The Doris Day Show

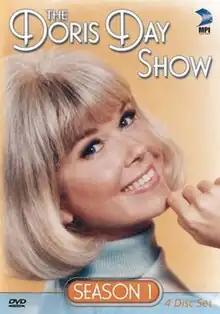
First season DVD cover

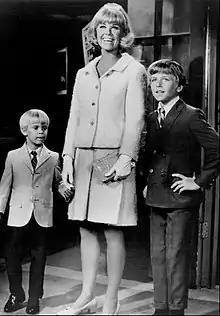
From the first episode (1968) L-R: Todd Starke, Day, and Philip Brown

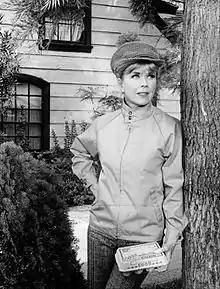
Publicity photo, 1968

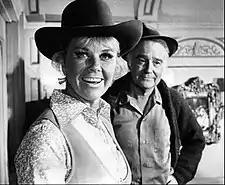
Day with Lew Ayres (Seasons 2–3), 1970

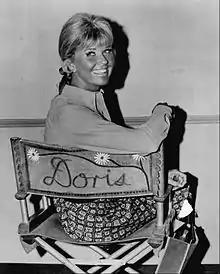
On set of show

The Doris Day Show is an American sitcom which was originally broadcast on CBS from September 1968 until March 1973, remaining on the air for five seasons and 128 episodes.